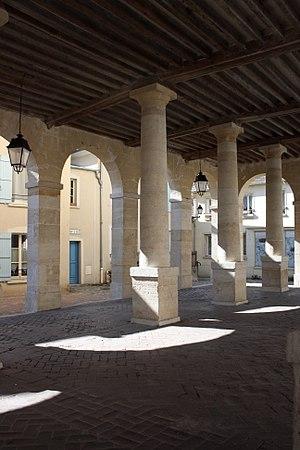
La Roche-Guyon est une commune française située dans le département du Val-d'Oise en région Île-de-France.